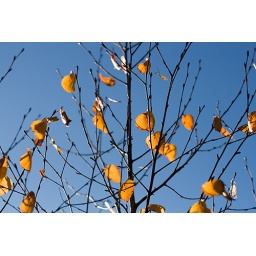
Golden autumn leaves against a blue sky